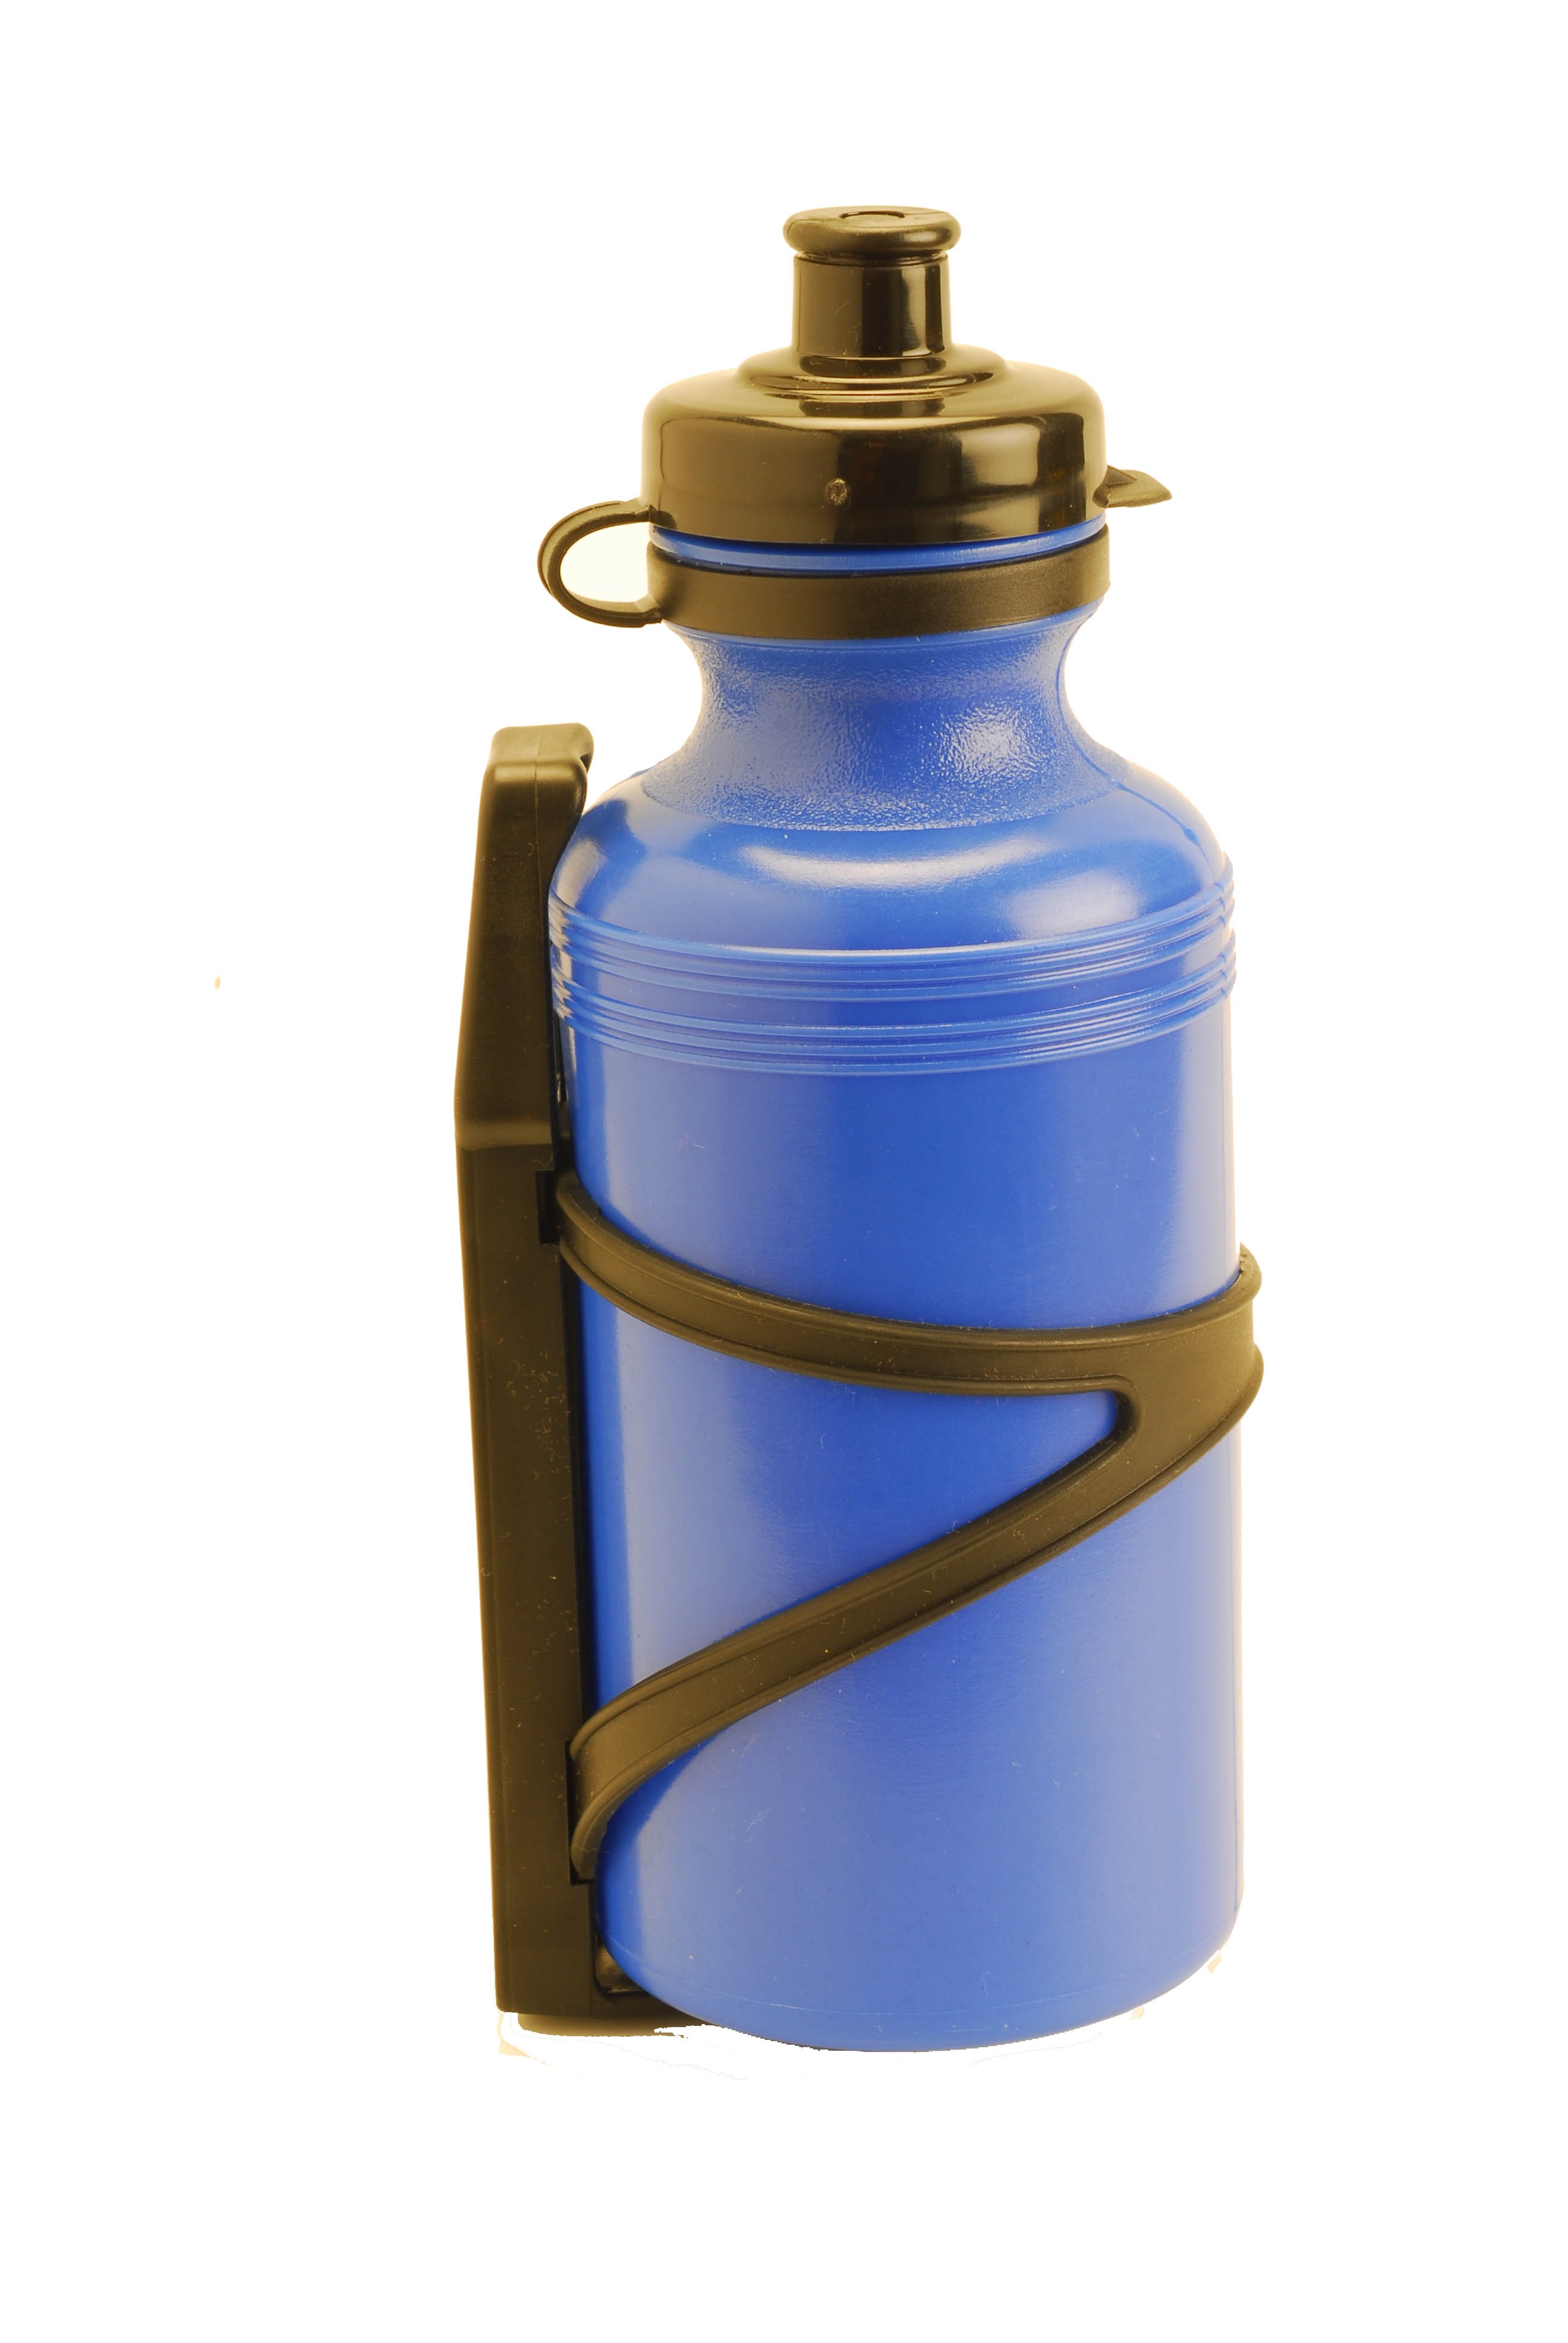
sport, plastic, bottle, blue, lighting, tableware, product, canteen, man made object, cobalt blue, drinkware